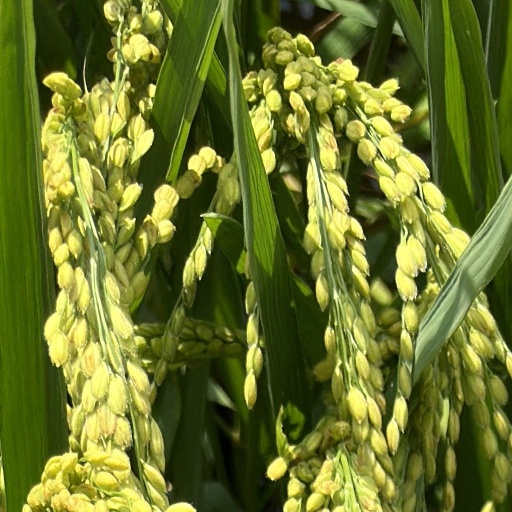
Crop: rice